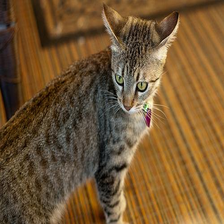
Species: cat
Breed: Egyptian Mau